Celebration (musical)

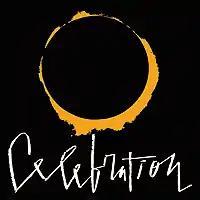

Celebration is a musical with a book and lyrics by Tom Jones and music by Harvey Schmidt. The musical fable, employing a nearly bare stage, explores the contrasts between youth and old age, innocence and jaded corruption, love and ambition, and poverty and wealth.